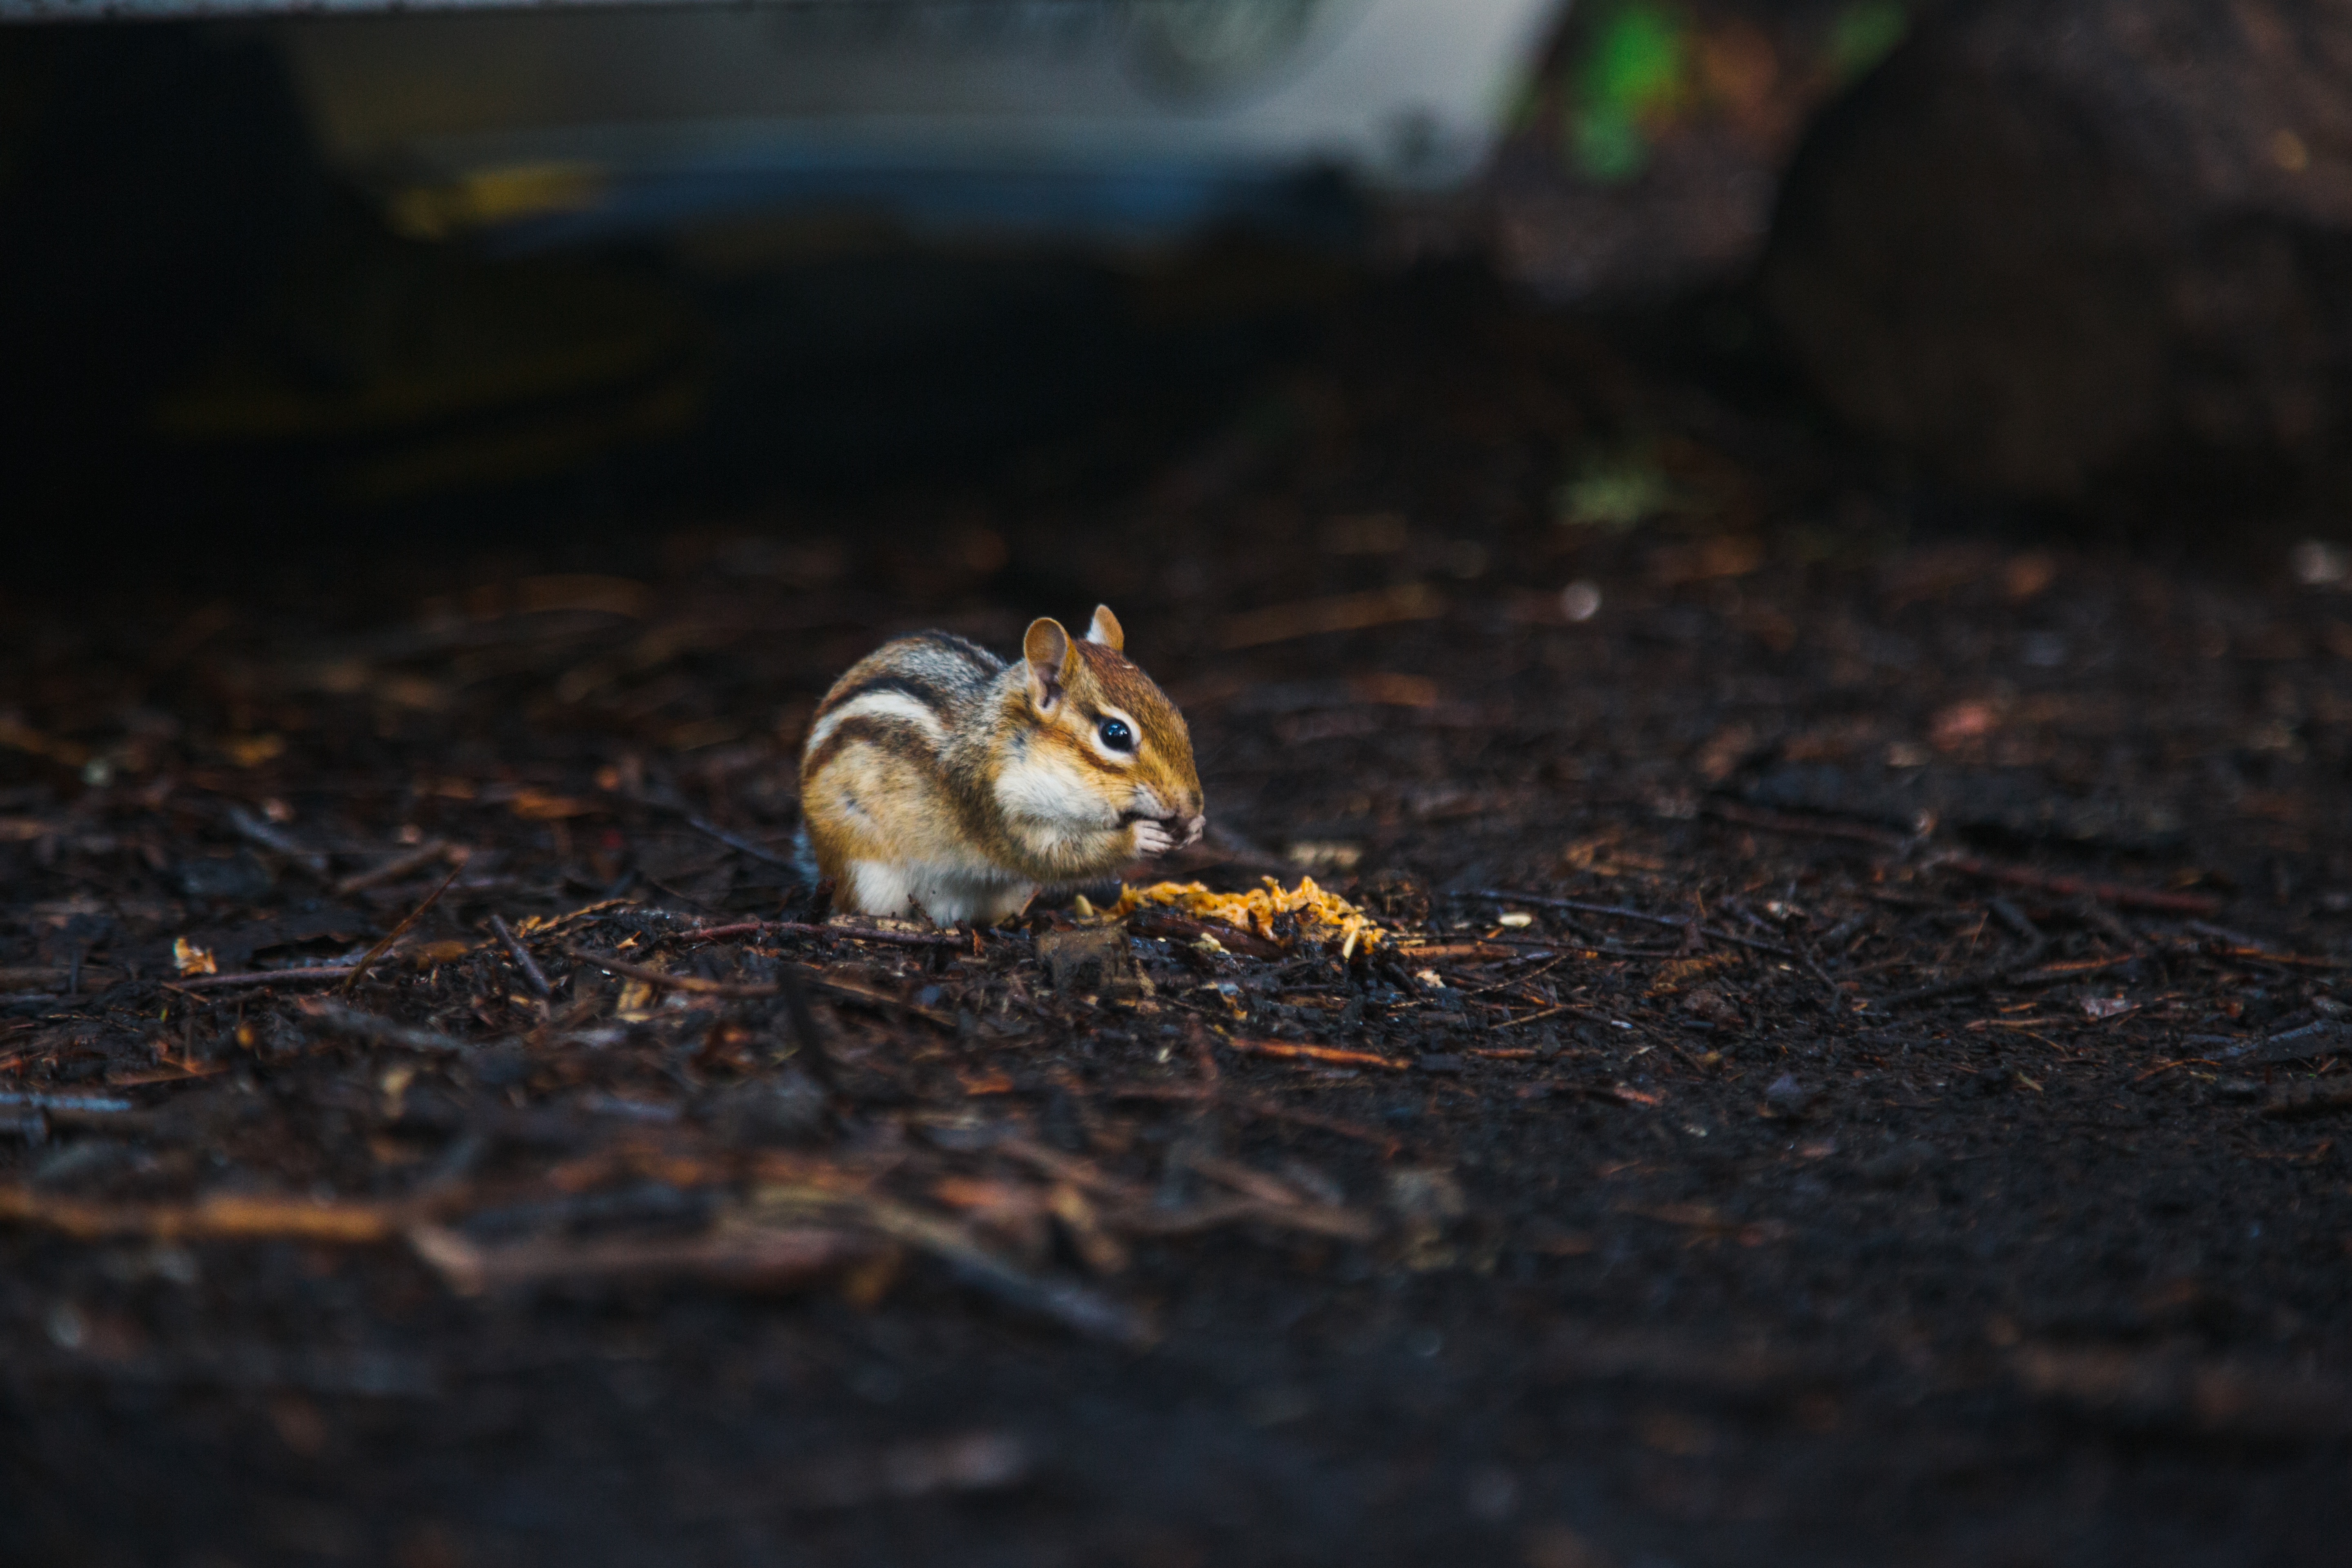
nature, leaf, wildlife, mammal, squirrel, amphibian, rodent, fauna, close up, vertebrate, chipmunk, macro photography